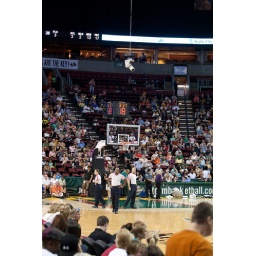
The new sky cam in relation to the basket and court.